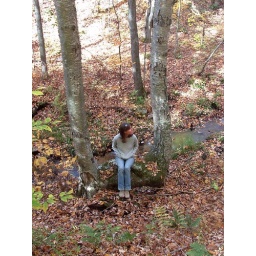
somewhere off the beaten path near Meech Lake, before we found the bear scat and headed to the lake